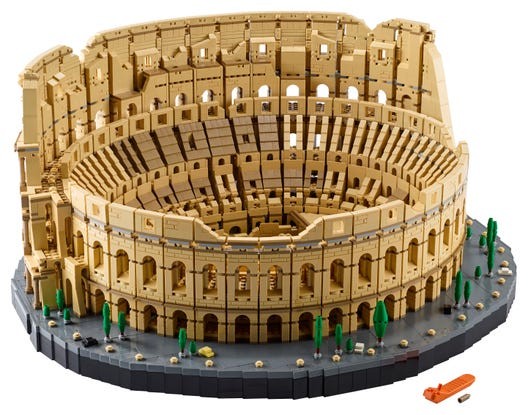
Landmark: Roman Colosseum